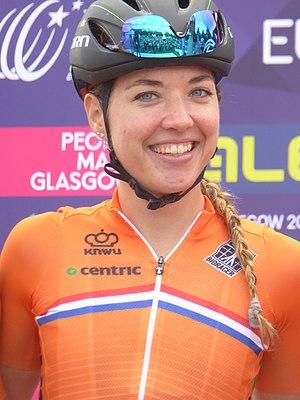
Sabrina Stultiens est une coureuse cycliste néerlandaise. Elle pratique le cyclo-cross et le cyclisme sur route.